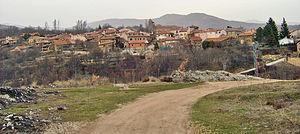
Horcajuelo de la Sierra est une commune de la Communauté de Madrid, en Espagne.